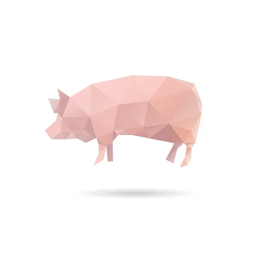
abstract pig isolated on a white backgrounds royalty free stock illustrations